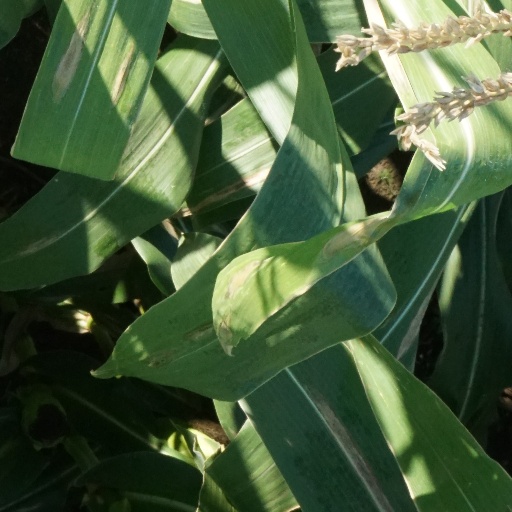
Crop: maize; corn